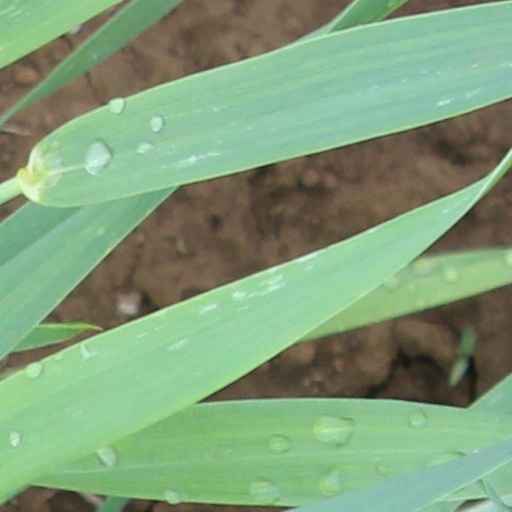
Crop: wheat